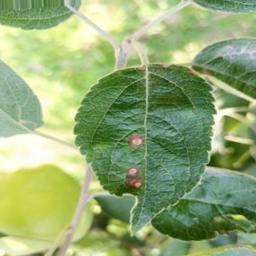
Label: Alternaria